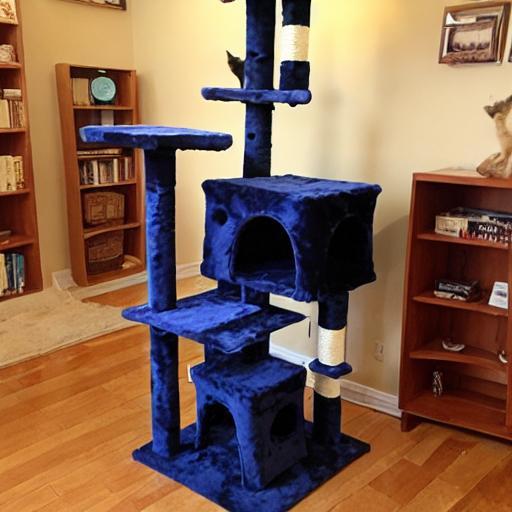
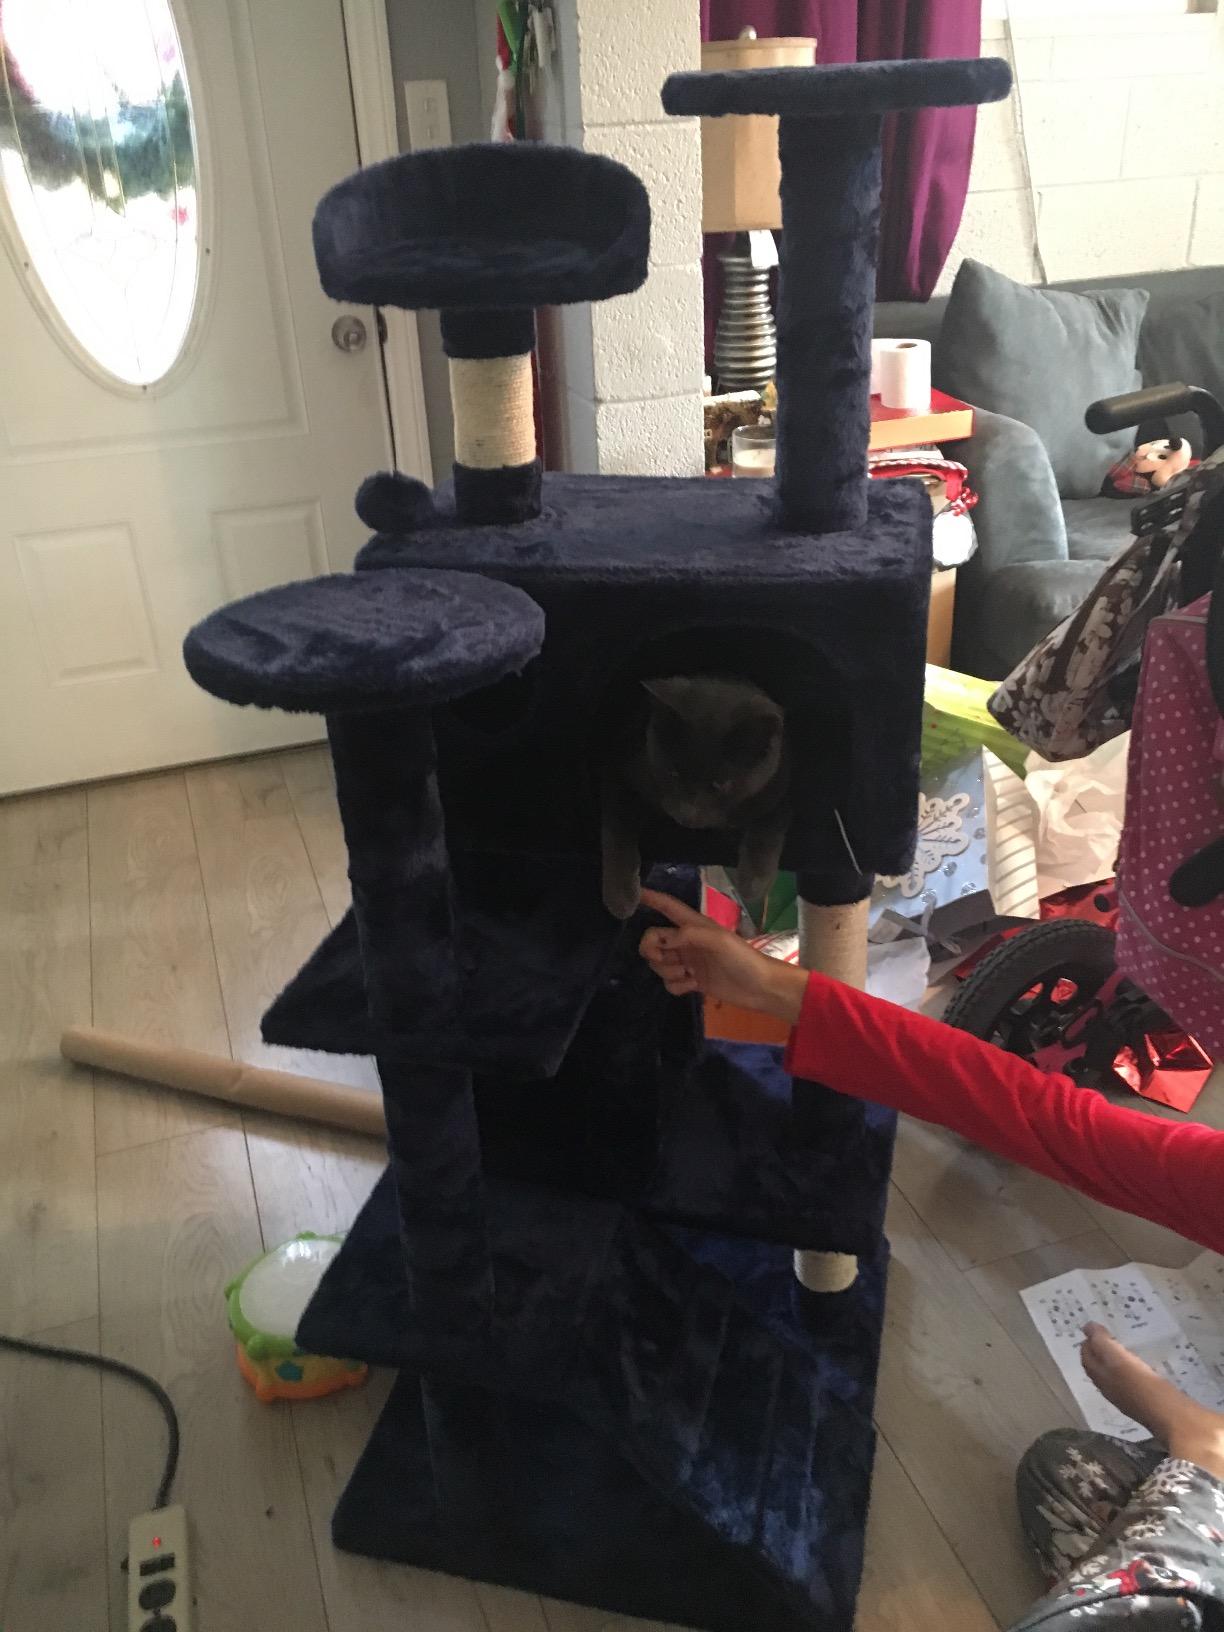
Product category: items_cat tree
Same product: no